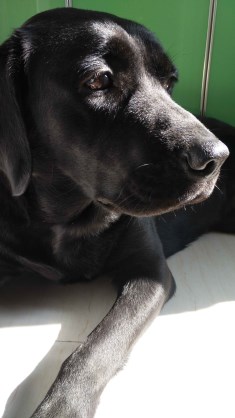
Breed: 3580-n000122-Labrador_retriever